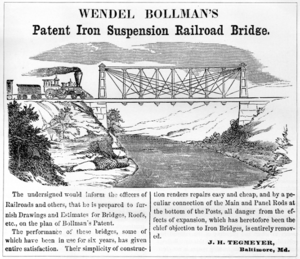
Une poutre est dite en treillis lorsqu’elle est formée d'éléments articulés entre eux et formant une triangulation. Cette poutre comprend deux membrures reliées par des éléments verticaux et/ou obliques.